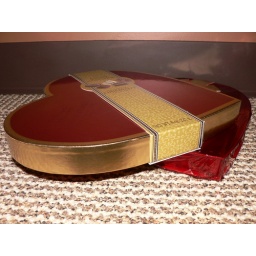
Chocolate in my chocolate brown office